Soga Shōhaku

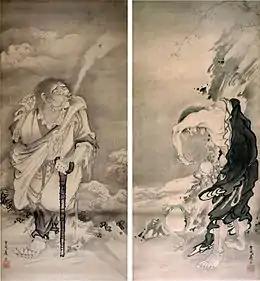
"The Daoist Immortal: Li Tieguai and Liu Haichan" (Museum of Fine Arts Boston)

Miura Sakonjirō was born in 1730, into a merchant family, as the second son of Miura Kichiemon and his wife Yotsu. His family was wealthy, but all of his immediate family members died before he reached the age of 18.